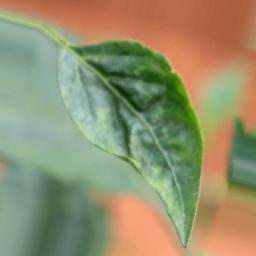
Label: mites_and_trips